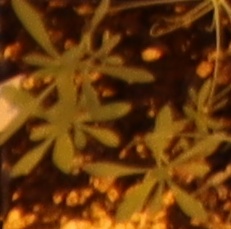
Label: Kochia